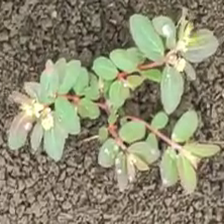
Weed species: Choti_dudhi_(Euphorbia_hirta)